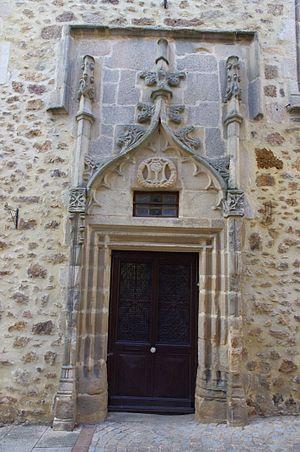
Maison, 10 rue Jean Parvy, Rochechouart.
Rochechouart est une commune française située dans le département de la Haute-Vienne, en région Nouvelle-Aquitaine. Elle est surnommée localement la Cité du canon, en raison de la présence d'un petit canon, vestige de l'artillerie du château et qui servait autrefois à tirer des salves pendant les grandes occasions.